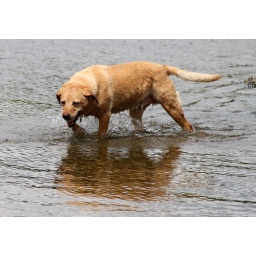
This dog was having great fun swimming in the river, after his ball. He had had enough by now!